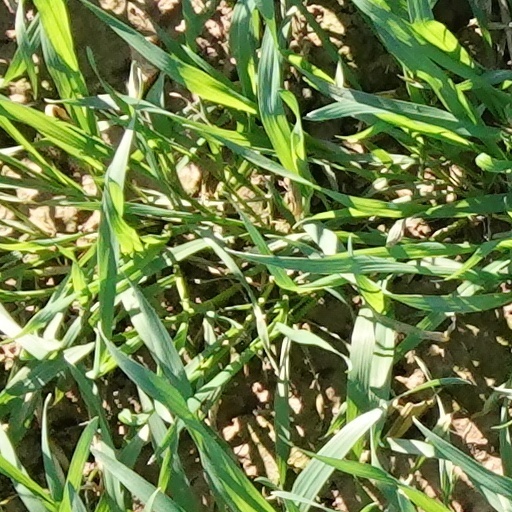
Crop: wheat